Bart Allen

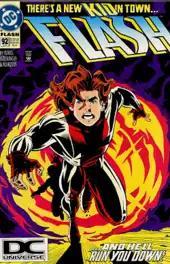
Bart Allen's full debut as Impulse on the cover of "The Flash" (vol. 2) #92 (July 1994).

Bart Allen is the son of Don Allen and Meloni Thawne, a descendant of Eobard Thawne. He is additionally the cousin of Jenni Ognats, also known as XS. After Eobard attacks them, Bart and his family are stranded on Earth-247, the possible future of the Legion of Super-Heroes.